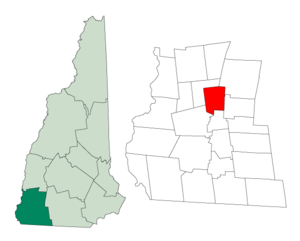
Sullivan est une municipalité américaine située dans le comté de Cheshire au New Hampshire. Selon le recensement de 2010, sa population est de 677 habitants.